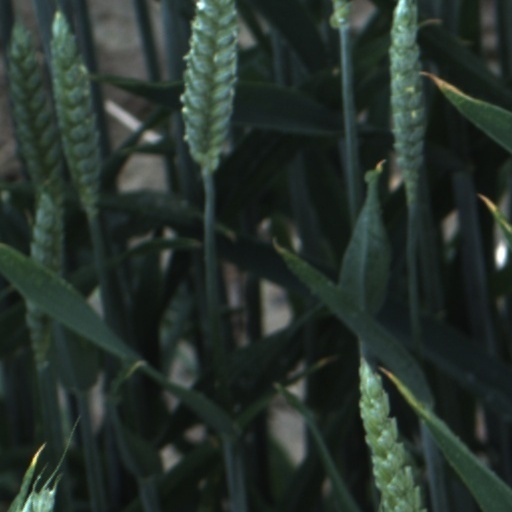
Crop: wheat